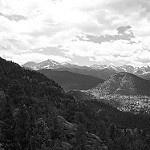
Label: B & W